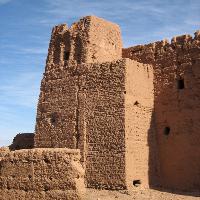
Weather: sun or clear